Becklin–Neugebauer Object

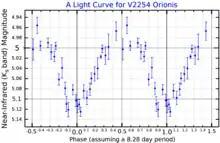
A near-infrared K band light curve for V2254 Orionis, adapted from Hillenbrand "et al." (2001)

BN moves towards the northwest with respect to other stars in the Kleinmann-Low nebula. A proper motion of between 21 and 27 km/s in the northwest region and a redshift of about 11 km/s with respect to the OMC1 was measured for this star. BN is therefore considered a runaway star.